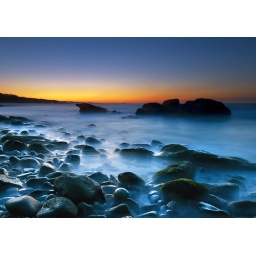
A brilliant orange pre-dawn glow in the sky before sunrise, taken from Dysart beach.16mm, f/11, 42 secs, ISO 100